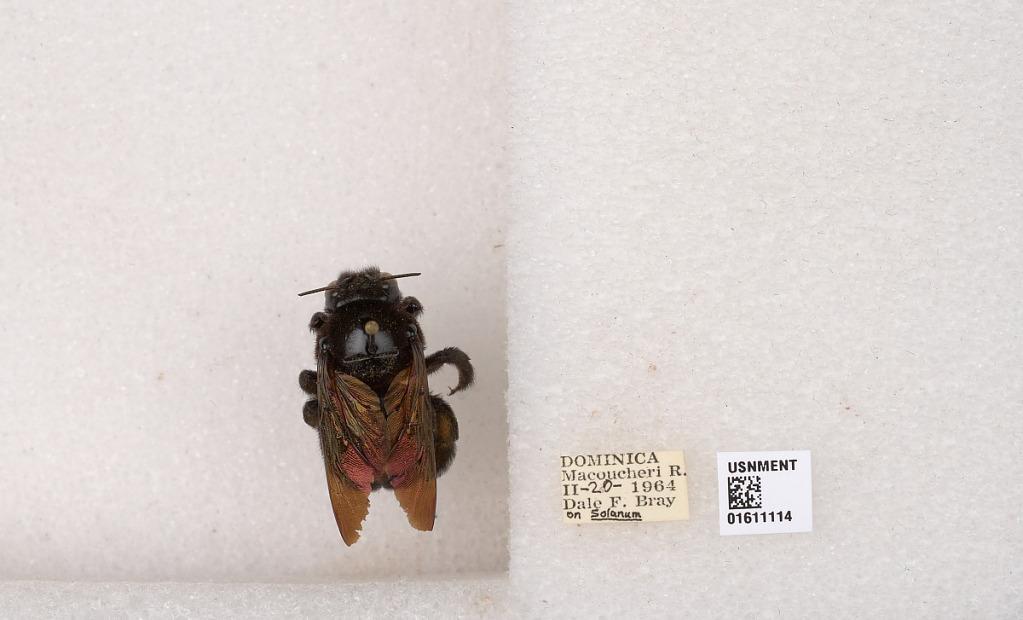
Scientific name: Xylocopa
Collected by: J. Brazilino
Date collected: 1964-2-20
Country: Dominica
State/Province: Saint Joseph
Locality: Macoucheri River